Joseph Allen (bishop)

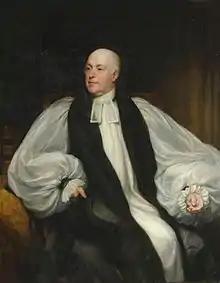
Bishop Allen, by Thomas Phillips

Joseph Allen (1770–20 March 1845) was a British clergyman. He was the son of William Allen and his wife Nelly Livesey. William Allen (d. 1792) was a partner in Manchester's first Bank, Byrom, Allen, Sedgwick and Place (founded 1771) but was made bankrupt in 1788 on the failure of the Bank. This was despite inheriting £20,000 from his father, John Allen, of Davyhulme Hall, Eccles.